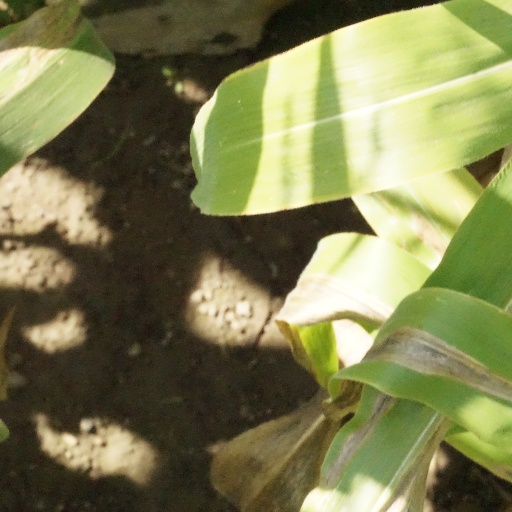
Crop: maize; corn